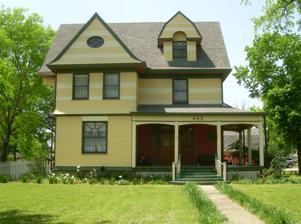
Building: John W. Gibson House
Country: United States of America
Year built: 1896
Historic house in Oklahoma, United States United States historic place John W. Gibson House U.S. National Register of Historic Places Show map of Oklahoma Show map of the United States Location 402 S McQuarrie Ave. Wagoner , Oklahoma , United States Coordinates 35°57′22″N 95°22′1″W / 35.95611°N 95.36694°W / 35.95611; -95.36694 Built 1896 Architectural style American Colonial NRHP reference No. 82003710 Added to NRHP July 6, 1982 The John W. Gibson House , constructed in  1896, is a three-story Dutch Colonial Style Home owned and built by John Gibson, cattleman and banker .  It was listed on the National Register of Historic Places in 1982.  The house is one of the oldest pre-statehood houses in Wagoner . Gibson was president of the First National Bank in Wagoner for 26 years. The home features three stories plus a basement. From an opening in a third story bedroom floor, a brass fireman's pole serves as an emergency fire exit for the two bedrooms, loft and bath on the third story. The fireman's pole lands in the middle of the second story library nook. There is a wrap-around porch as well as a second porch off of the back entrance. The home was lovingly restored to historically accurate paint colors on the exterior during the early 2000s. Many of the interior fixtures have been updated, all in accordance with historical accuracy guidelines. Citations